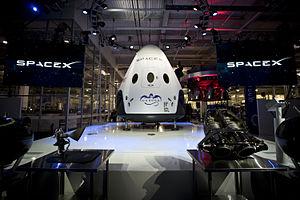
SpaceX, officiellement Space Exploration Technologies Corporation, est une entreprise américaine du domaine de l'astronautique et du vol spatial. Fondée le 6 mai 2002 par l'entrepreneur Elon Musk, il s'agit de l'un des deux prestataires privés à qui la National Aeronautics and Space Administration a confié un contrat de transport de fret vers la Station spatiale internationale dans le cadre du programme COTS. L'entreprise développe par ailleurs des projets d'exploration spatiale vers la Lune et Mars, et le programme Starlink d'accès à haut débit à Internet par satellites sur Terre.